Rosenwald School

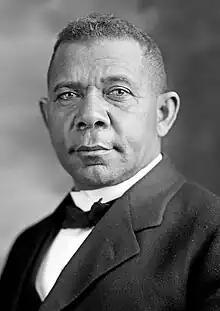
Booker T. Washington

Sachs introduced Rosenwald to Booker T. Washington (1856–1915), the famed educator who in 1881 started as the first principal of the normal school that he developed as Tuskegee University in Alabama. Washington, who had gained the respect of many American leaders including U.S. President Theodore Roosevelt, also had obtained financial support from wealthy philanthropists such as Andrew Carnegie, George Eastman, and Henry Huttleston Rogers. He encouraged Rosenwald, as he had others, to address the poor state of African-American education in the U.S.